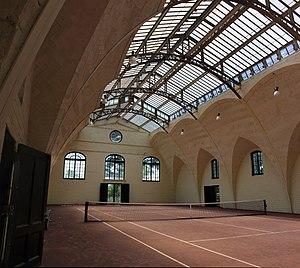
Le Court de Tennis intérieur.